White seabass

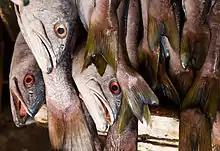
White seabass at the fish market in Ensenada, Mexico

White seabass are fished primarily with live bait in relatively shallow water, but they will also take a fast-trolled spoon, artificial squid or bone jig. Live squid appear to be the best bait for a white seabass, but large anchovies and medium-size sardines are also good. At times, large white seabass will bite only on fairly large, live Pacific mackerel. The young of this species are exceptionally vulnerable to sport anglers for two reasons: The first is that as juveniles they inhabit shallow nearshore areas, bays, and estuaries, and the second is that they are not easily recognized as white seabass by the average angler. Commonly, these young fish are mistakenly called "sea trout" because of their sleek profile and vertical bars or "parr marks". To add to the confusion, these bars fade as the fish grows.